Chautauqua Lake Yacht Club

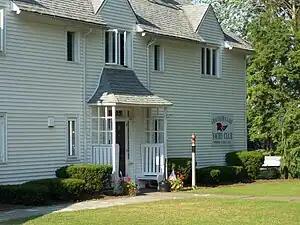
Clubhouse Entrance

The Chautauqua Lake Yacht Club (CLYC) is a private yacht club located in Lakewood, New York, on the south shore of Chautauqua Lake.